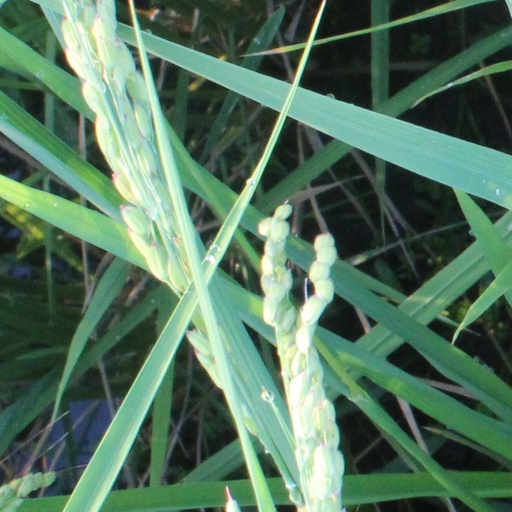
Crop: rice